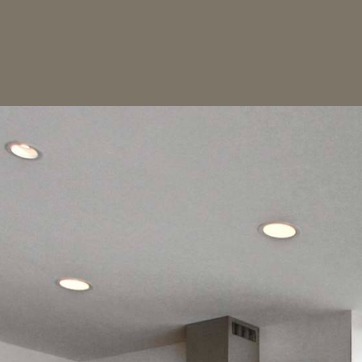
Material: painted